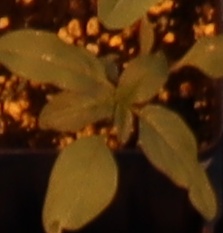
Label: Waterhemp